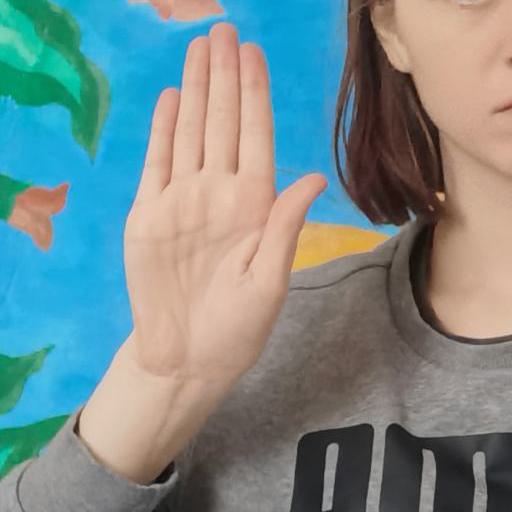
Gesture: stop